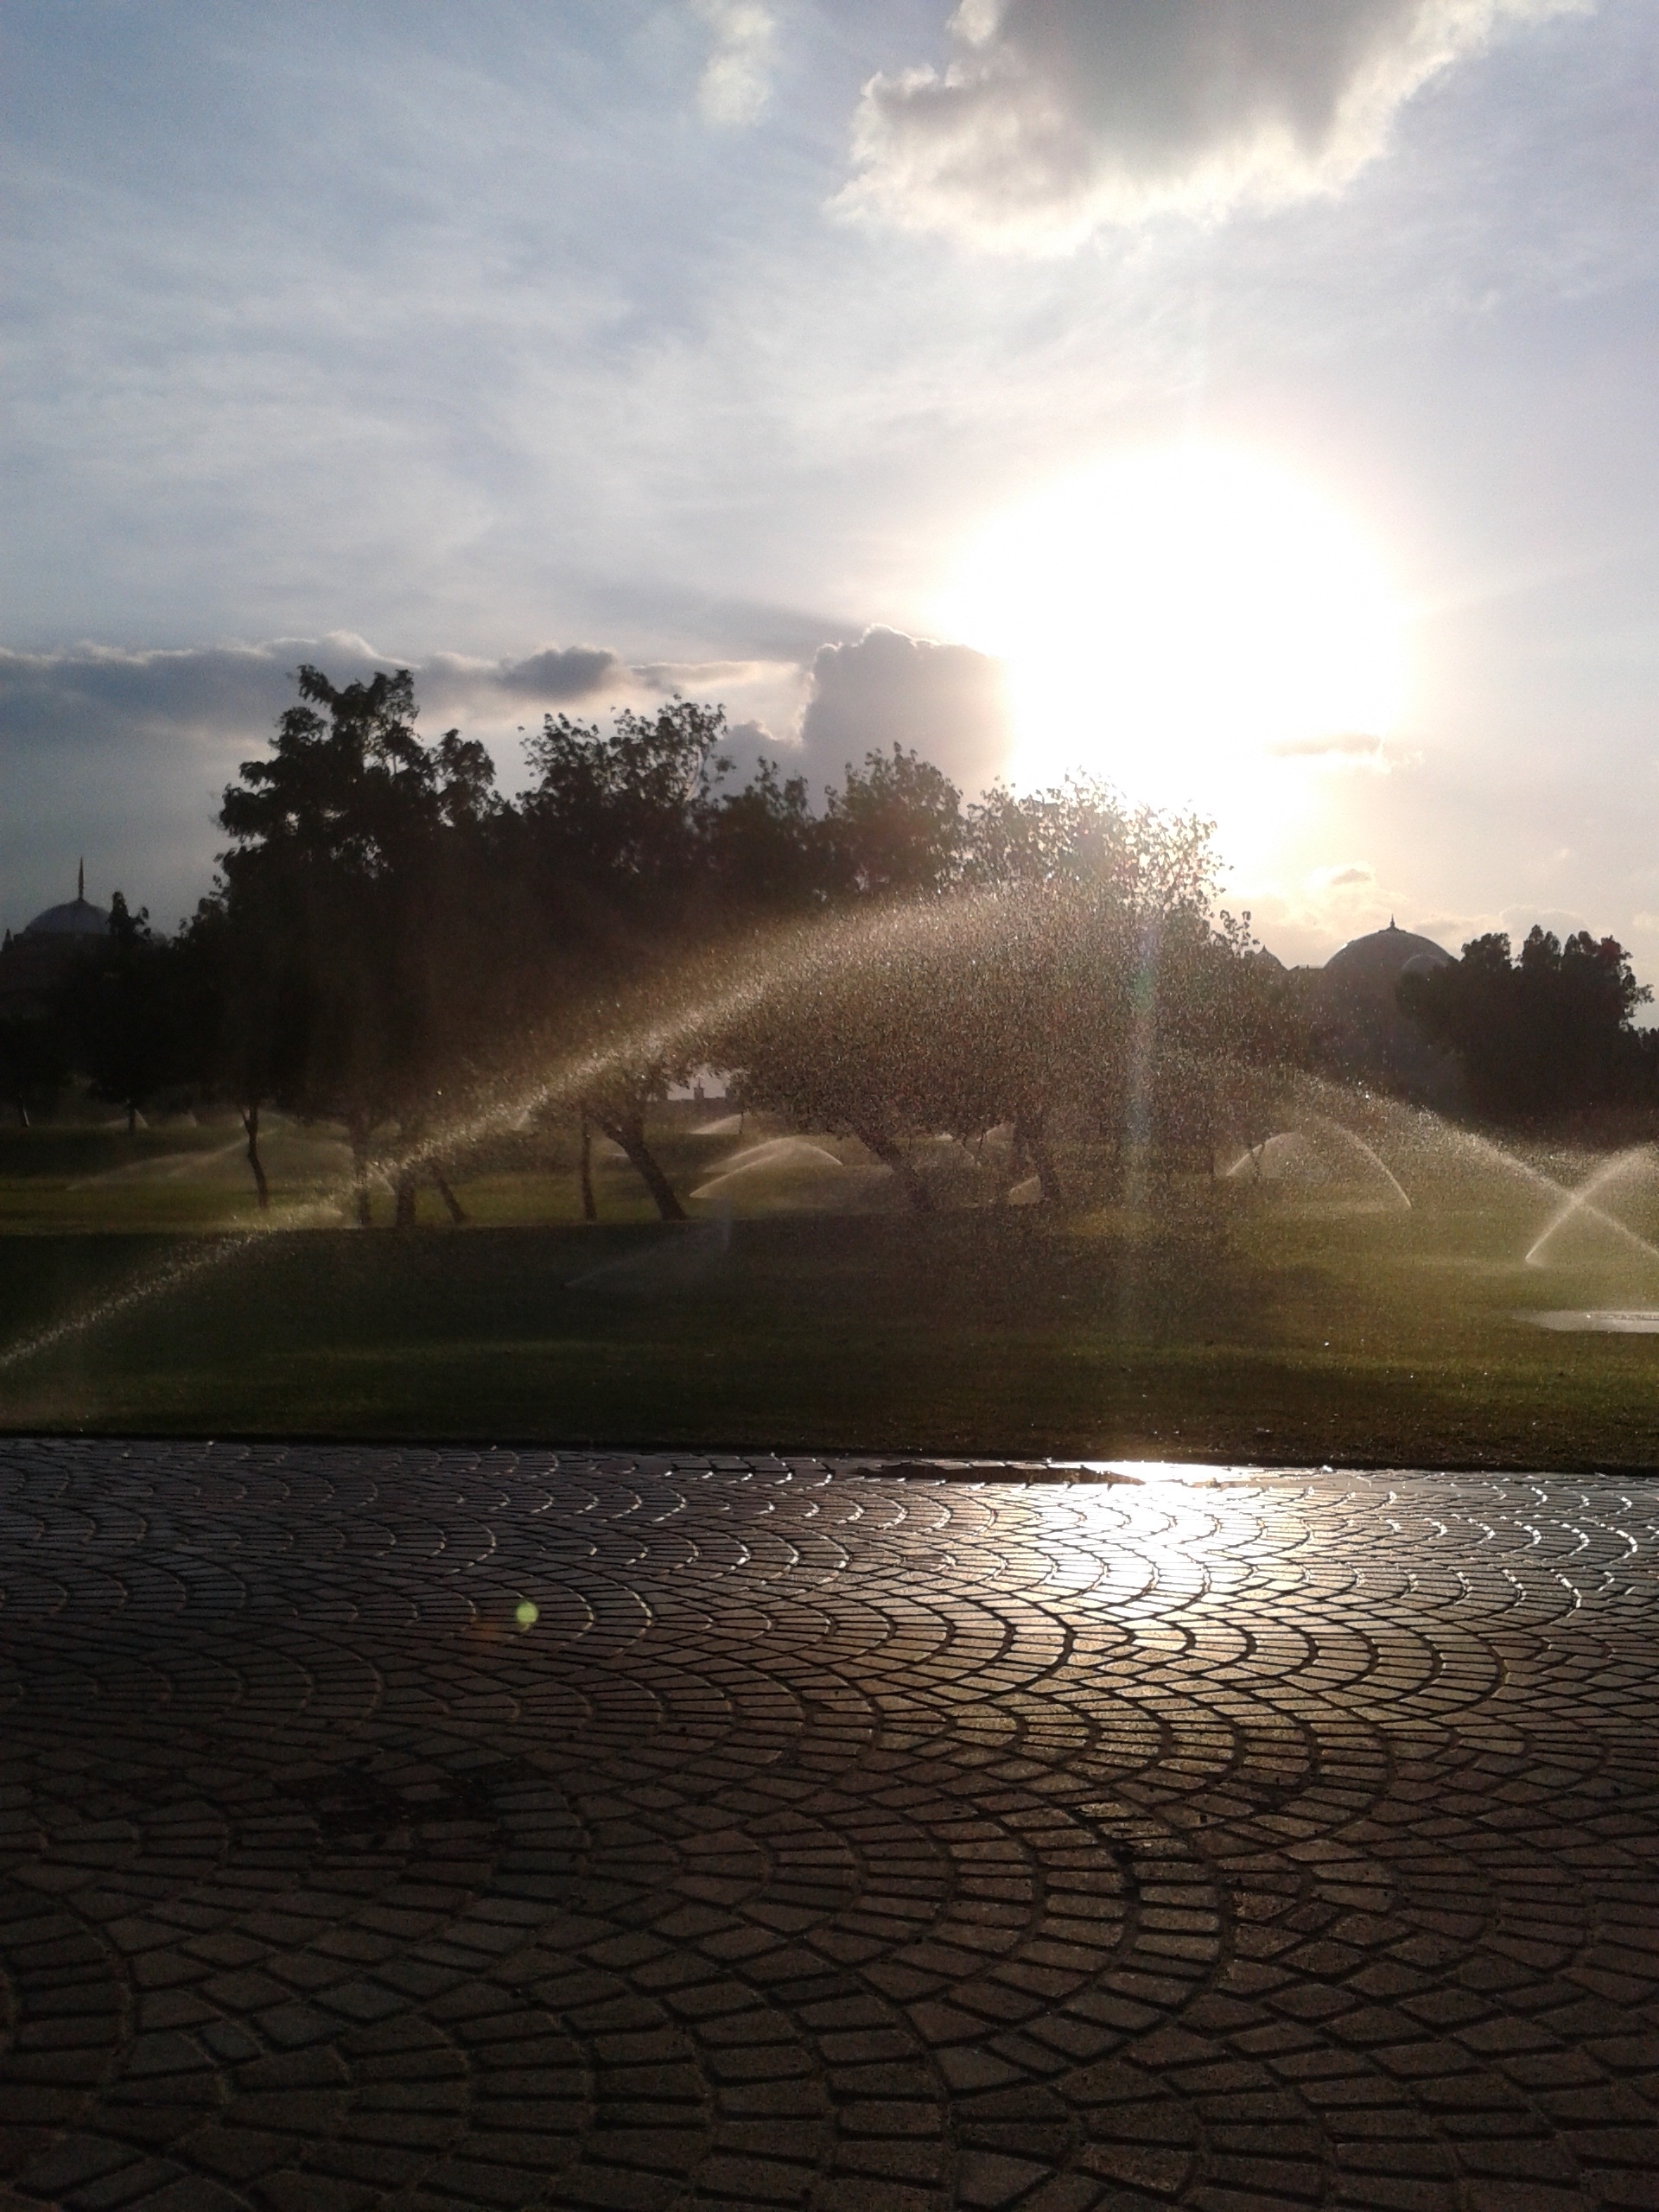
landscape, sea, tree, nature, grass, horizon, light, cloud, sky, sun, sunrise, sunset, mist, sunlight, morning, hill, lake, dawn, river, dusk, evening, reflection, reservoir, atmospheric phenomenon